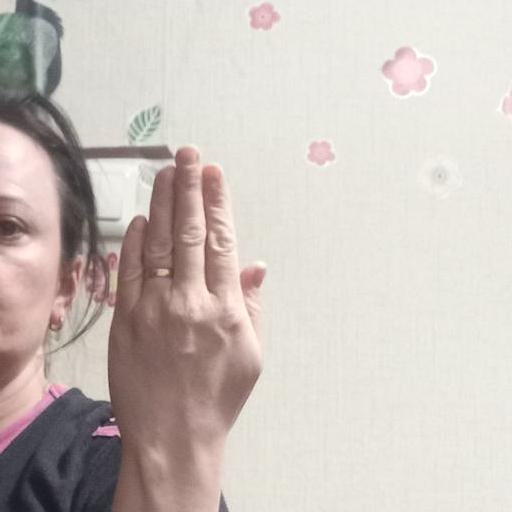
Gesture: stop_inverted